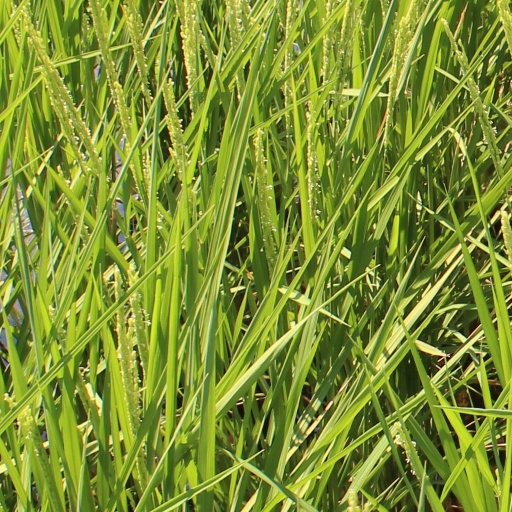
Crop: rice